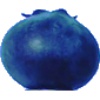
Label: huckleberry